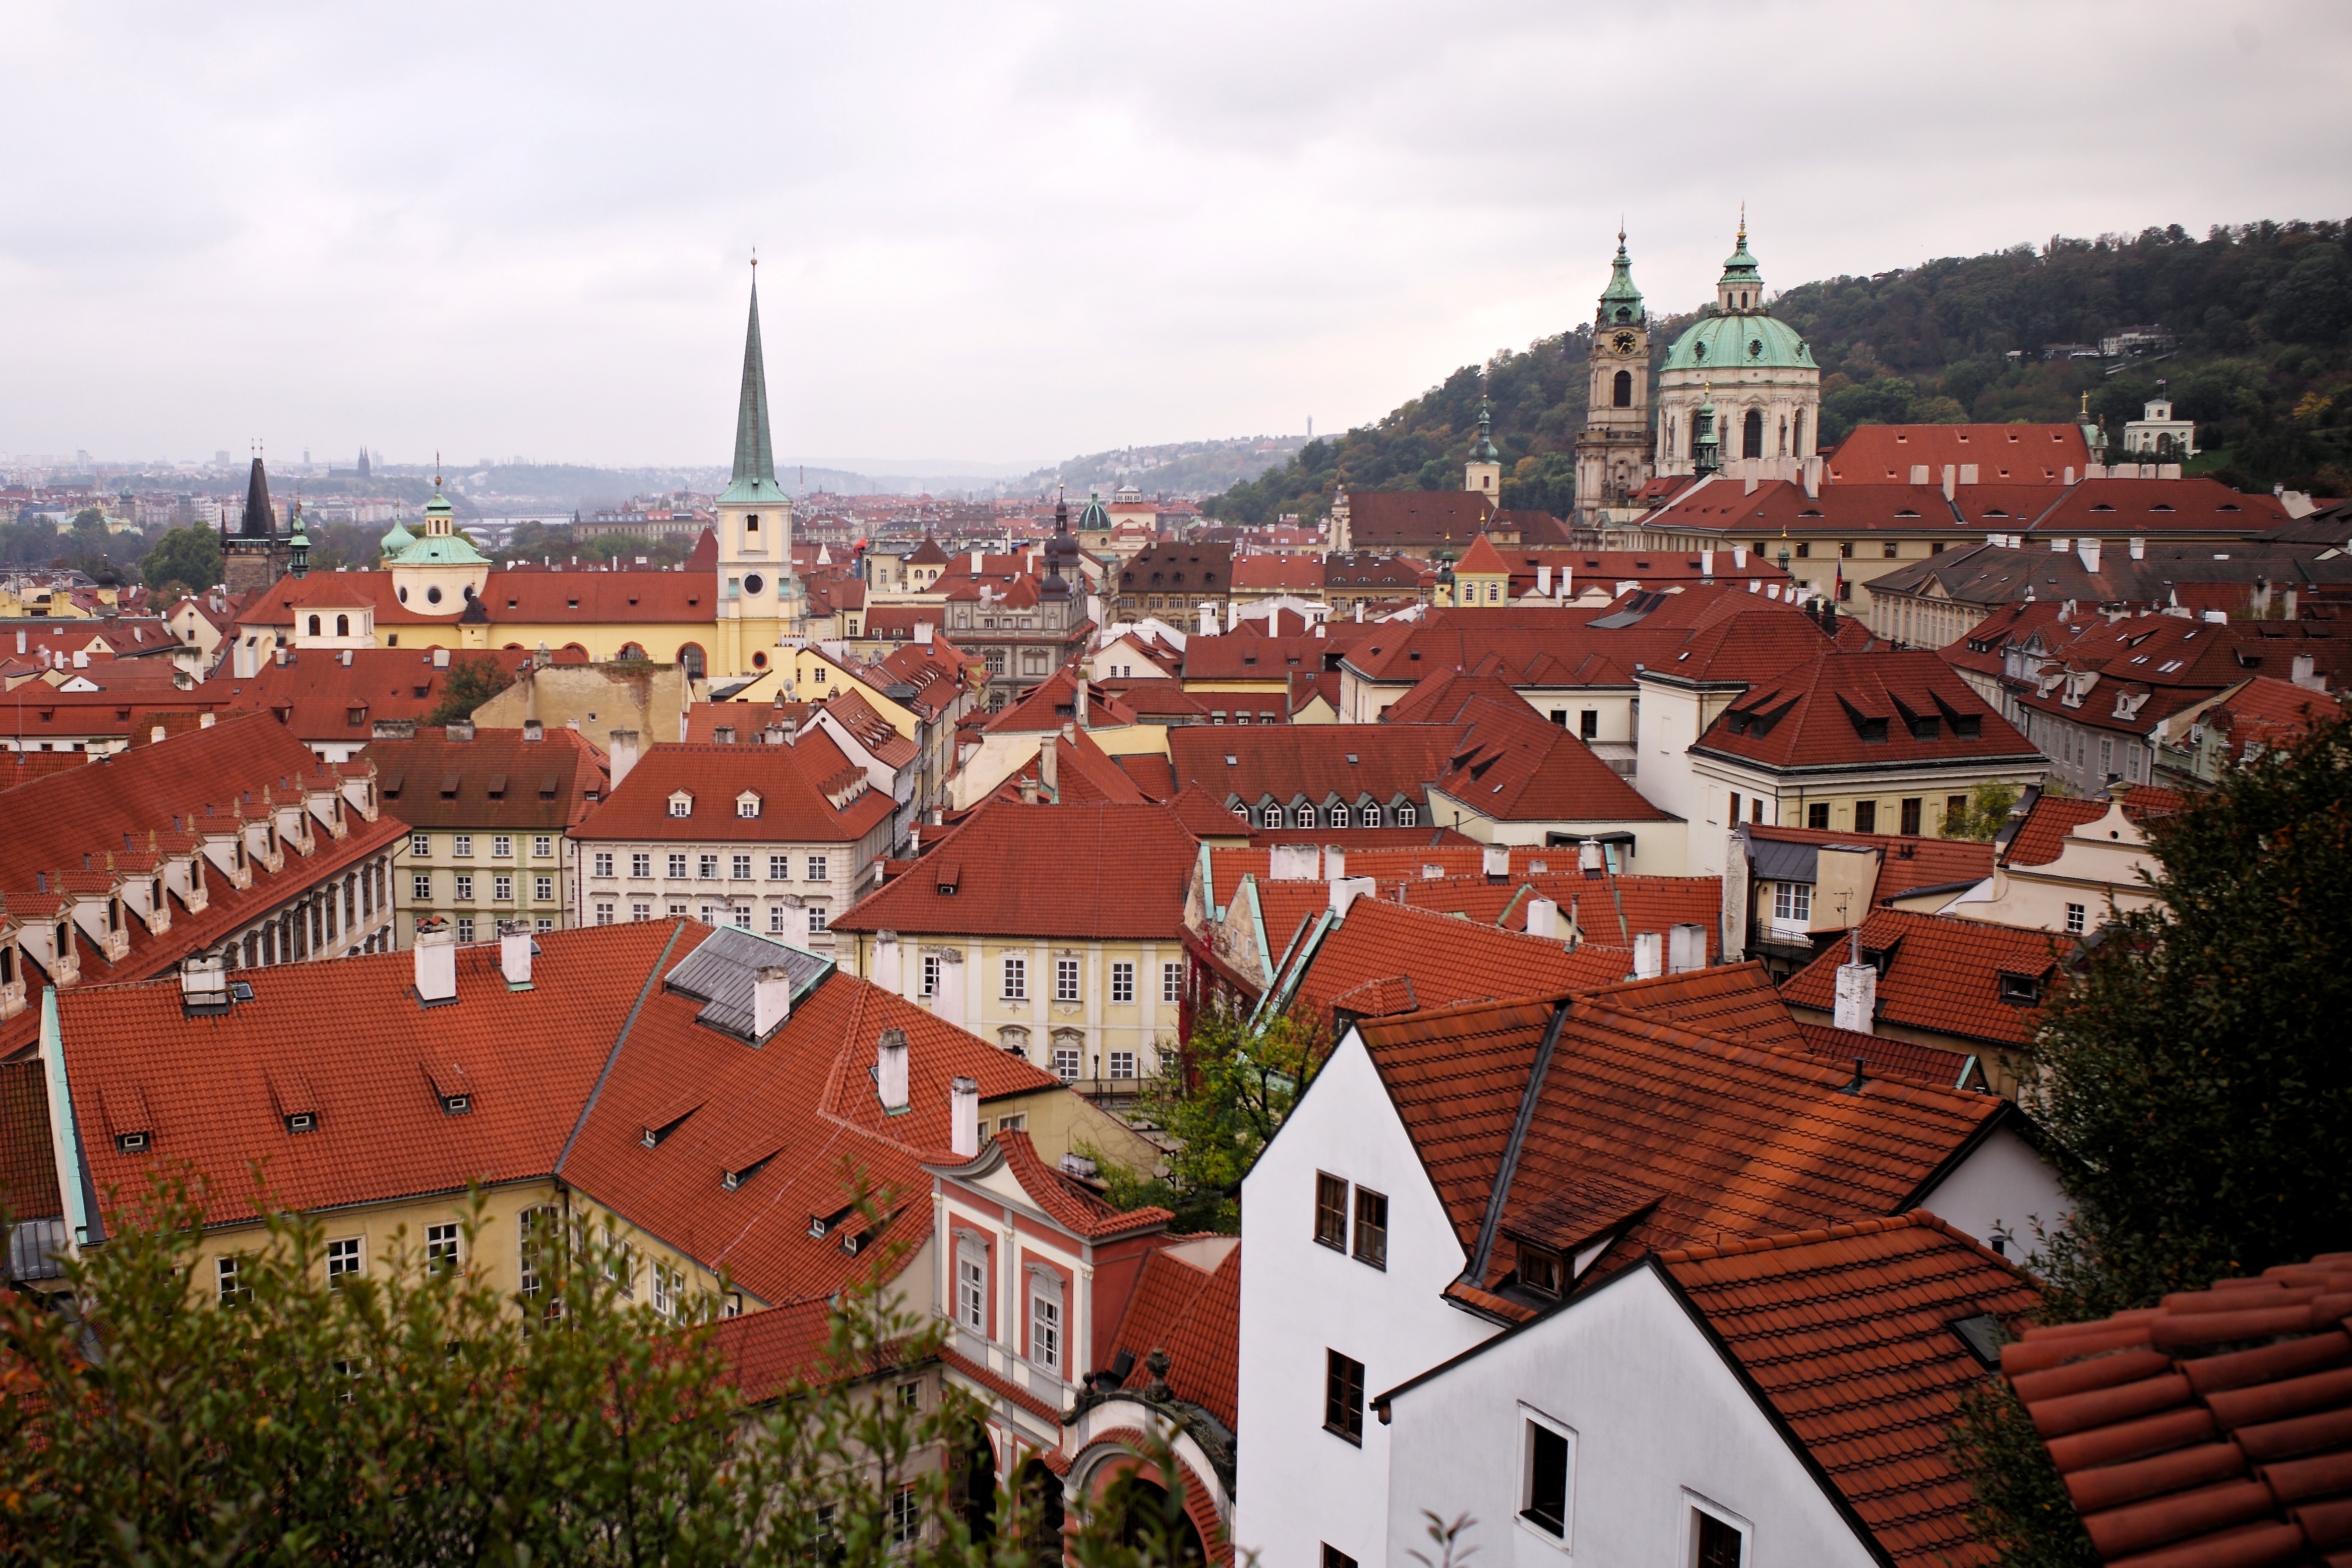
skyline, town, city, cityscape, panorama, downtown, village, suburb, castle, landmark, tourism, neighbourhood, aerial photography, urban area, residential area, human settlement